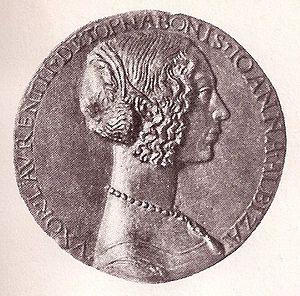
Avers de la médaille avec le portrait de Giovanna Tornabuoni Italiano: Recto della medaglia con ritratto di Giovanna Tornabuoni (1468-1488)
Le Portrait de Giovanna Tornabuoni est un tableau de format vertical, de 75,5 × 49,5 cm, daté de 1488 et peint par Domenico Ghirlandaio, selon la technique de la tempera sur panneau. Il est conservé au